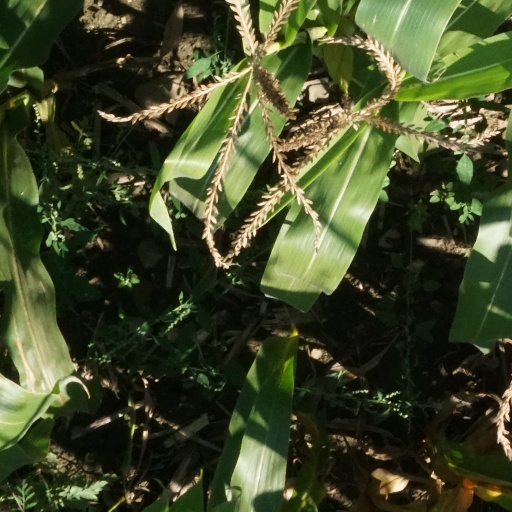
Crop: maize; corn